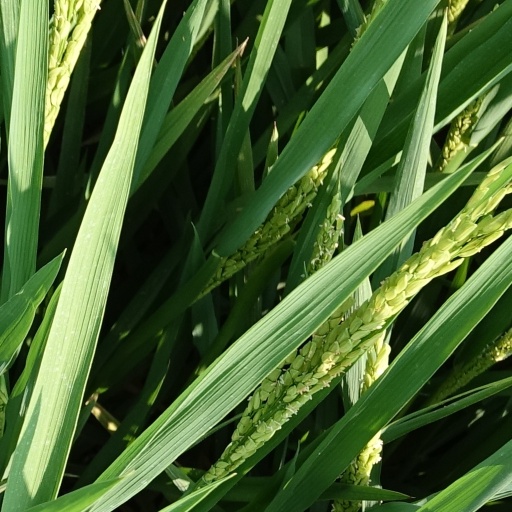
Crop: rice